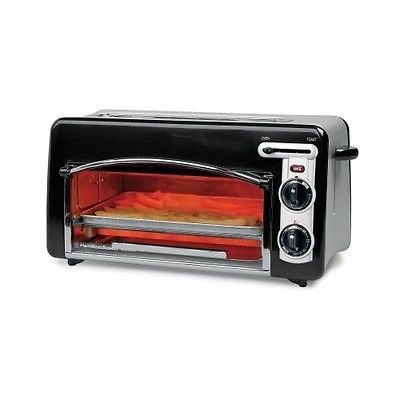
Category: toaster